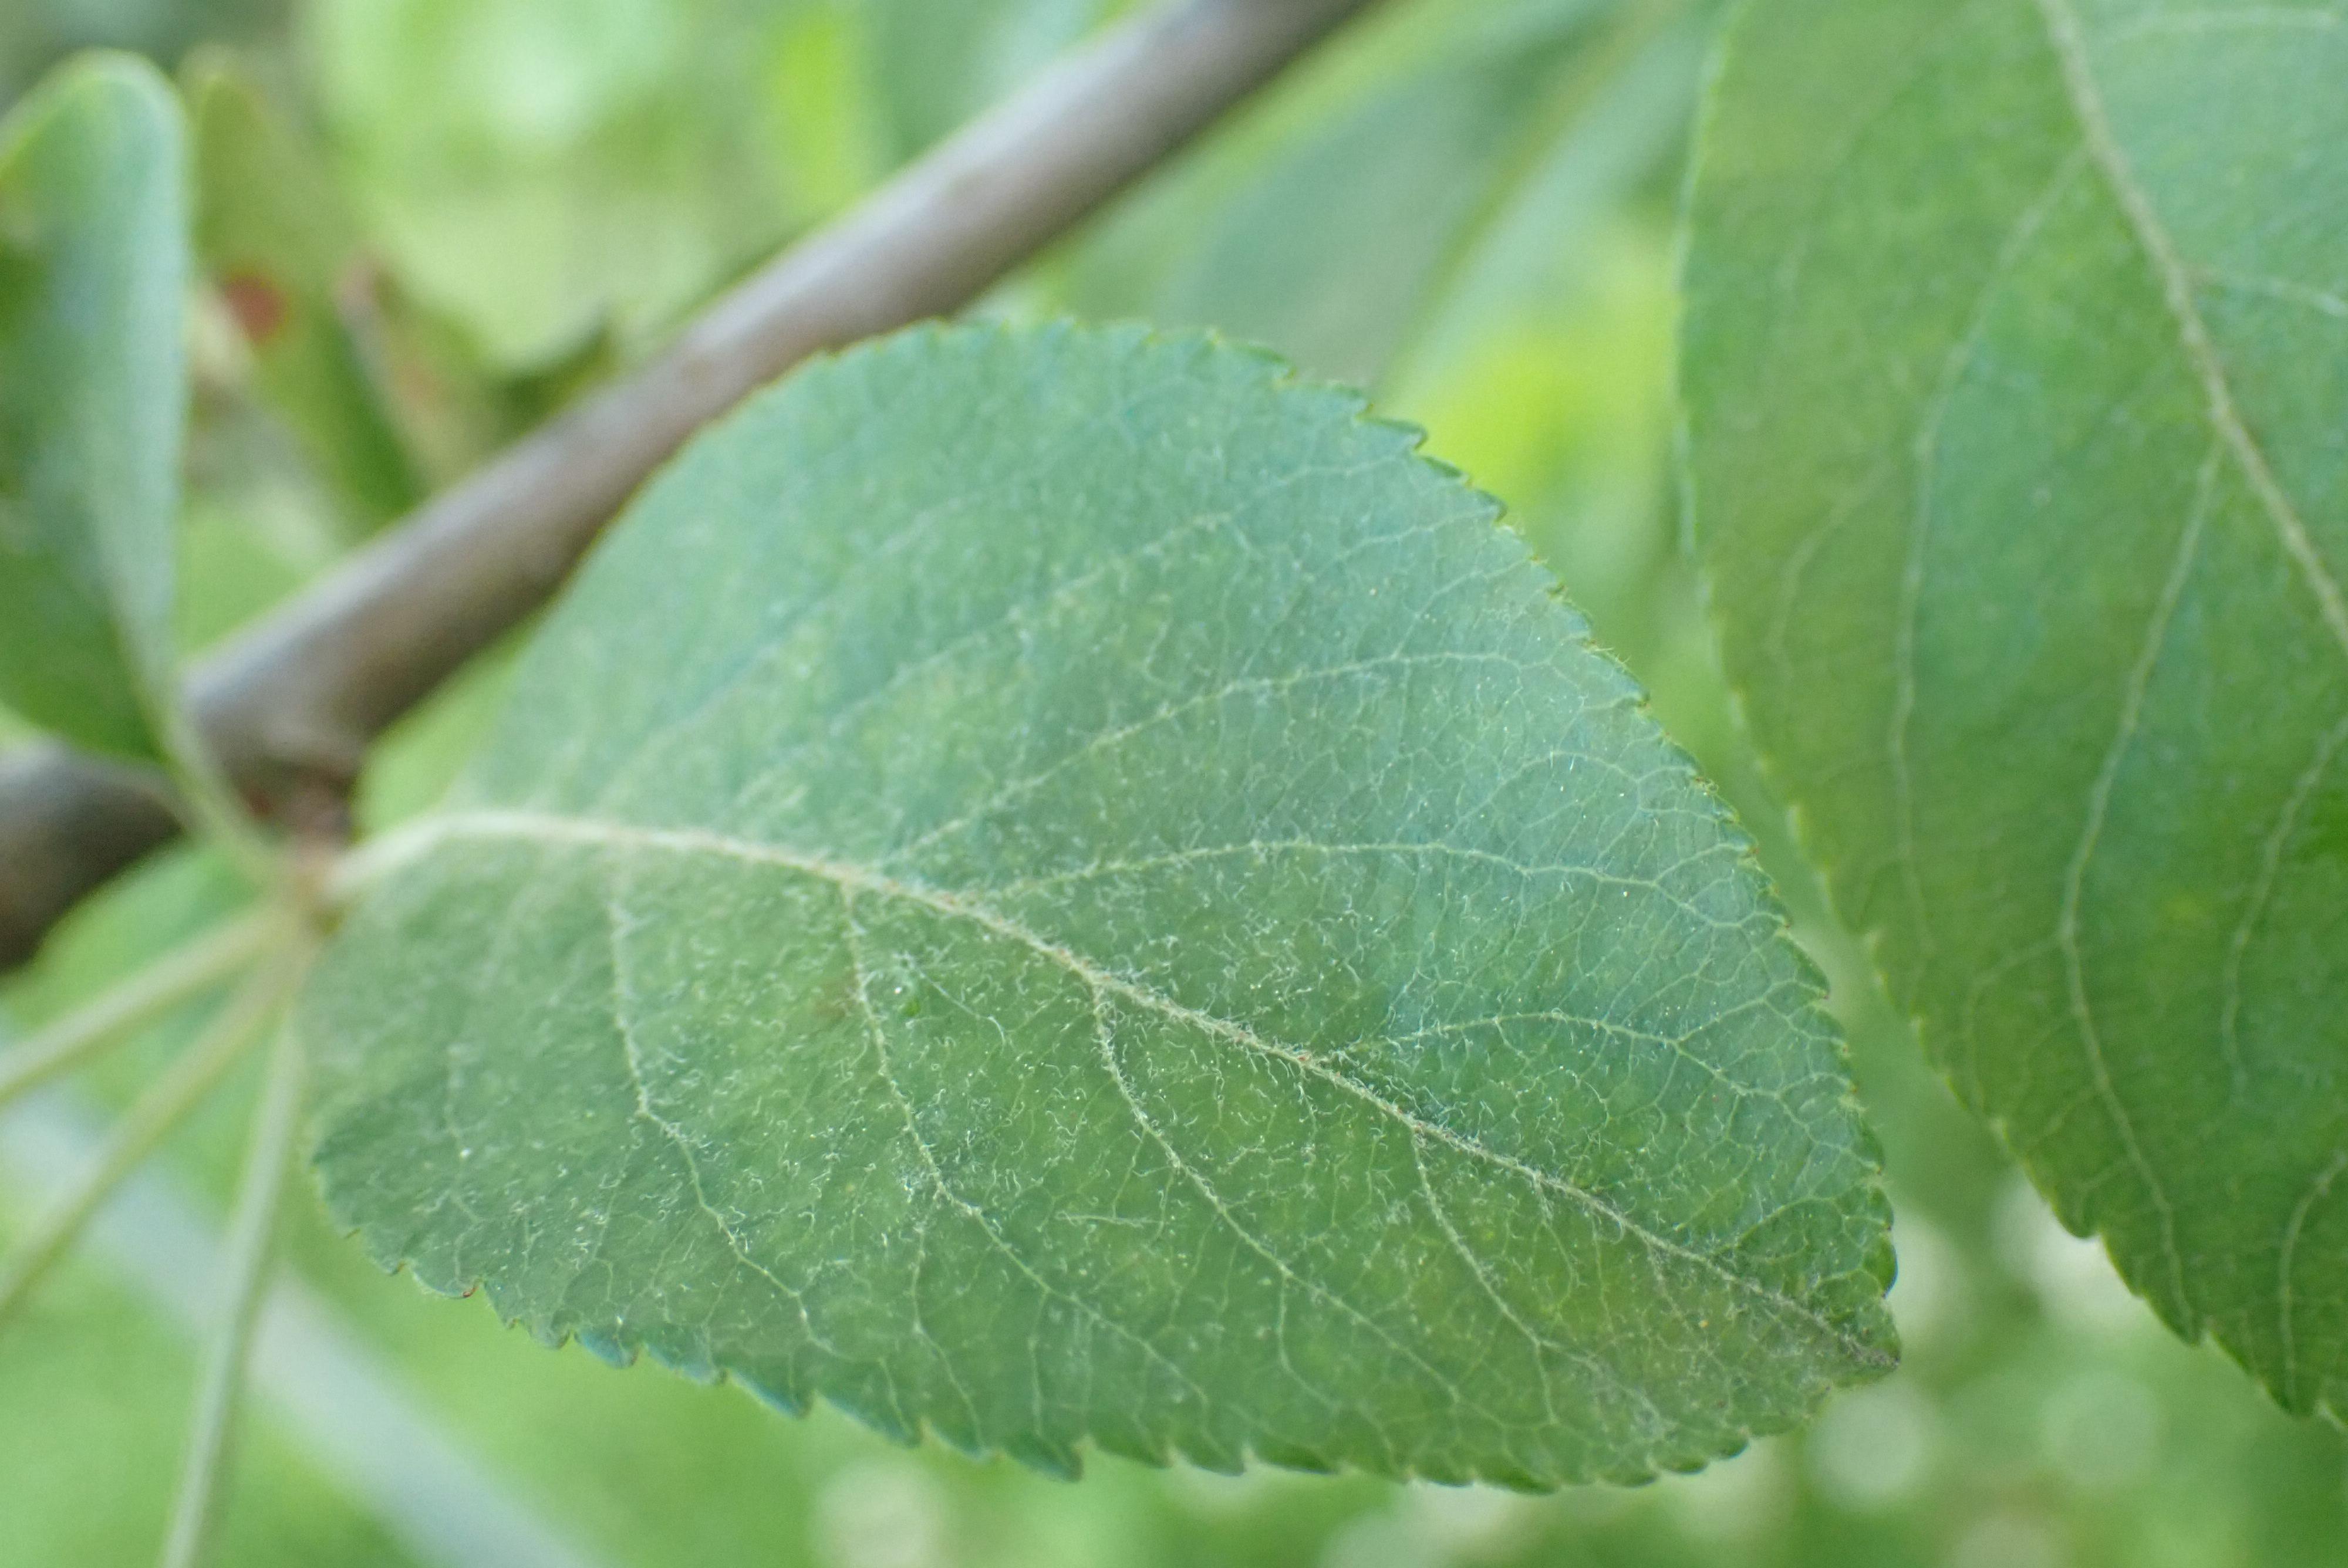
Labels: scab